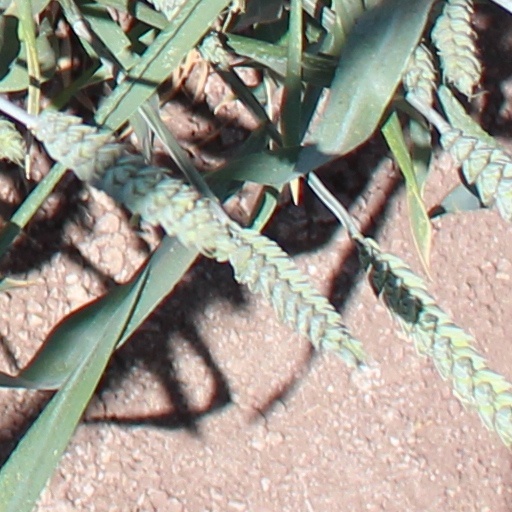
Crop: wheat